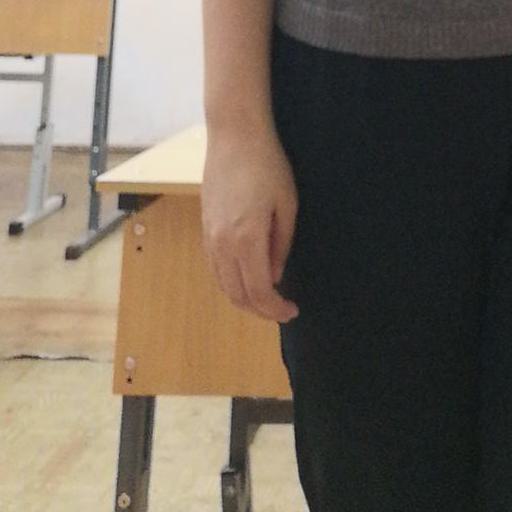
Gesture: no_gesture